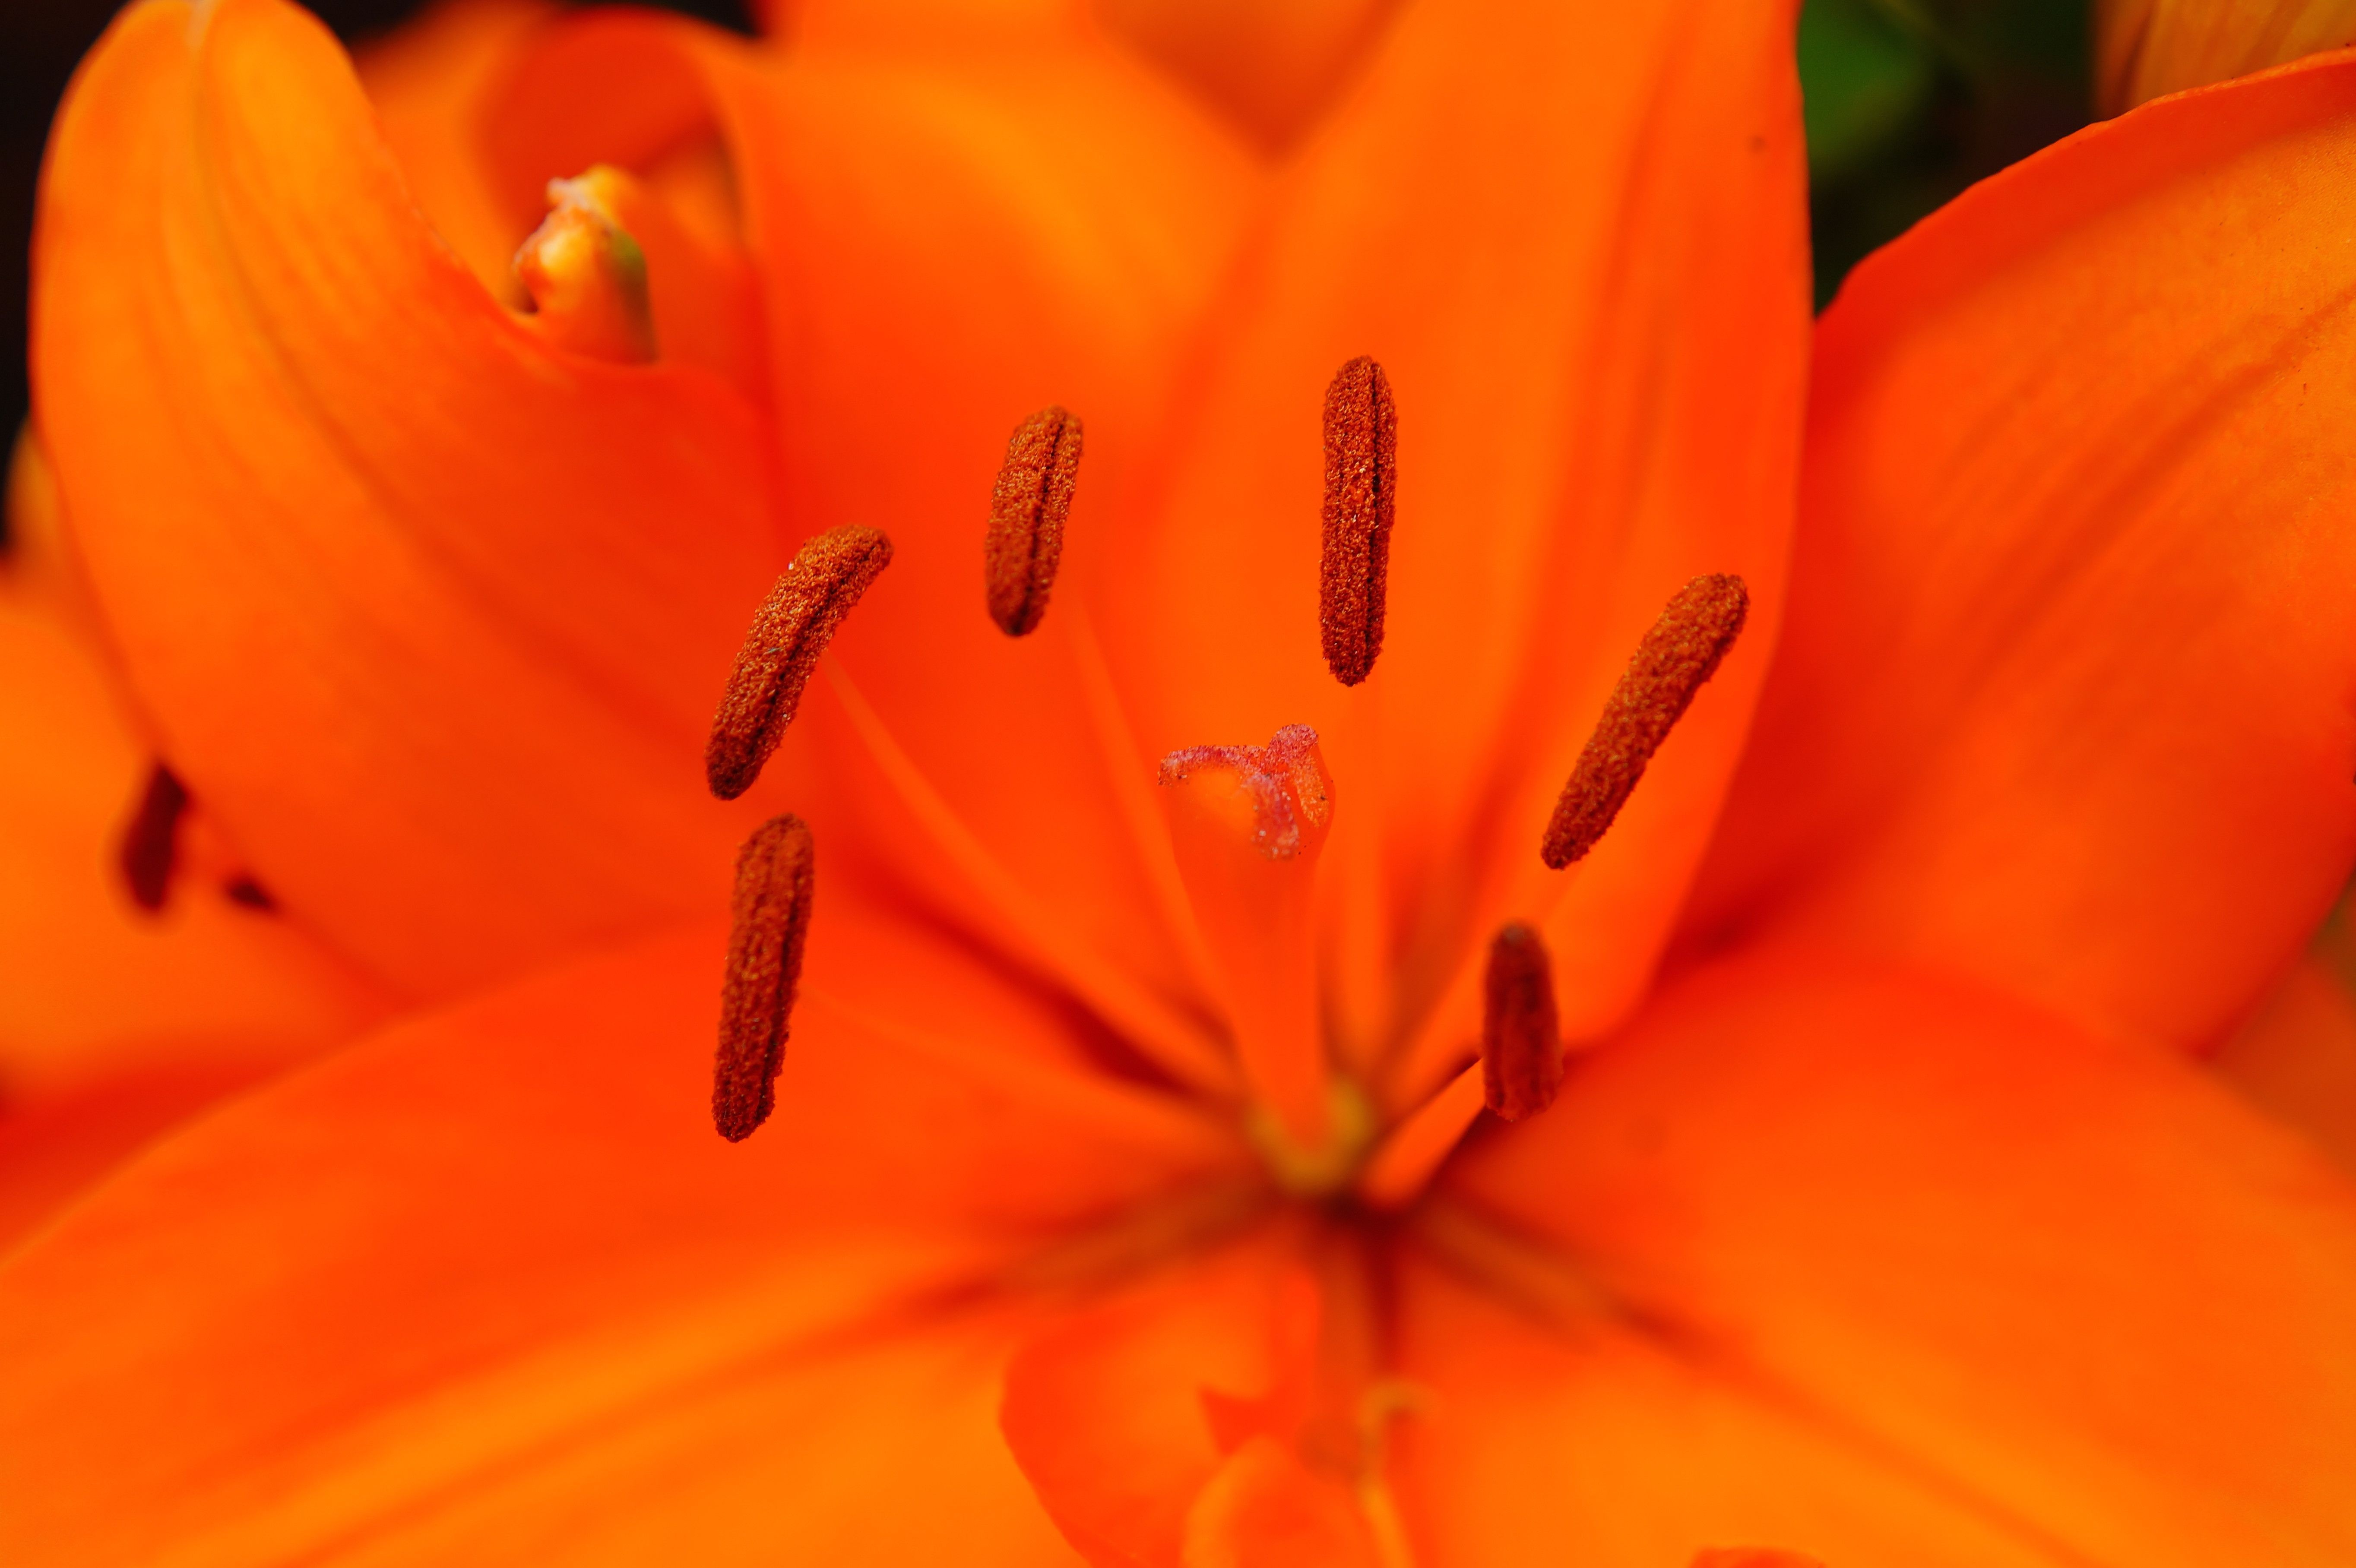
blossom, plant, photography, leaf, flower, petal, bloom, tulip, orange, red, macro, yellow, flora, close up, bright, pistil, lily, filigree, macro photography, flowering plant, lily family, orange lily, plant stem, land plant